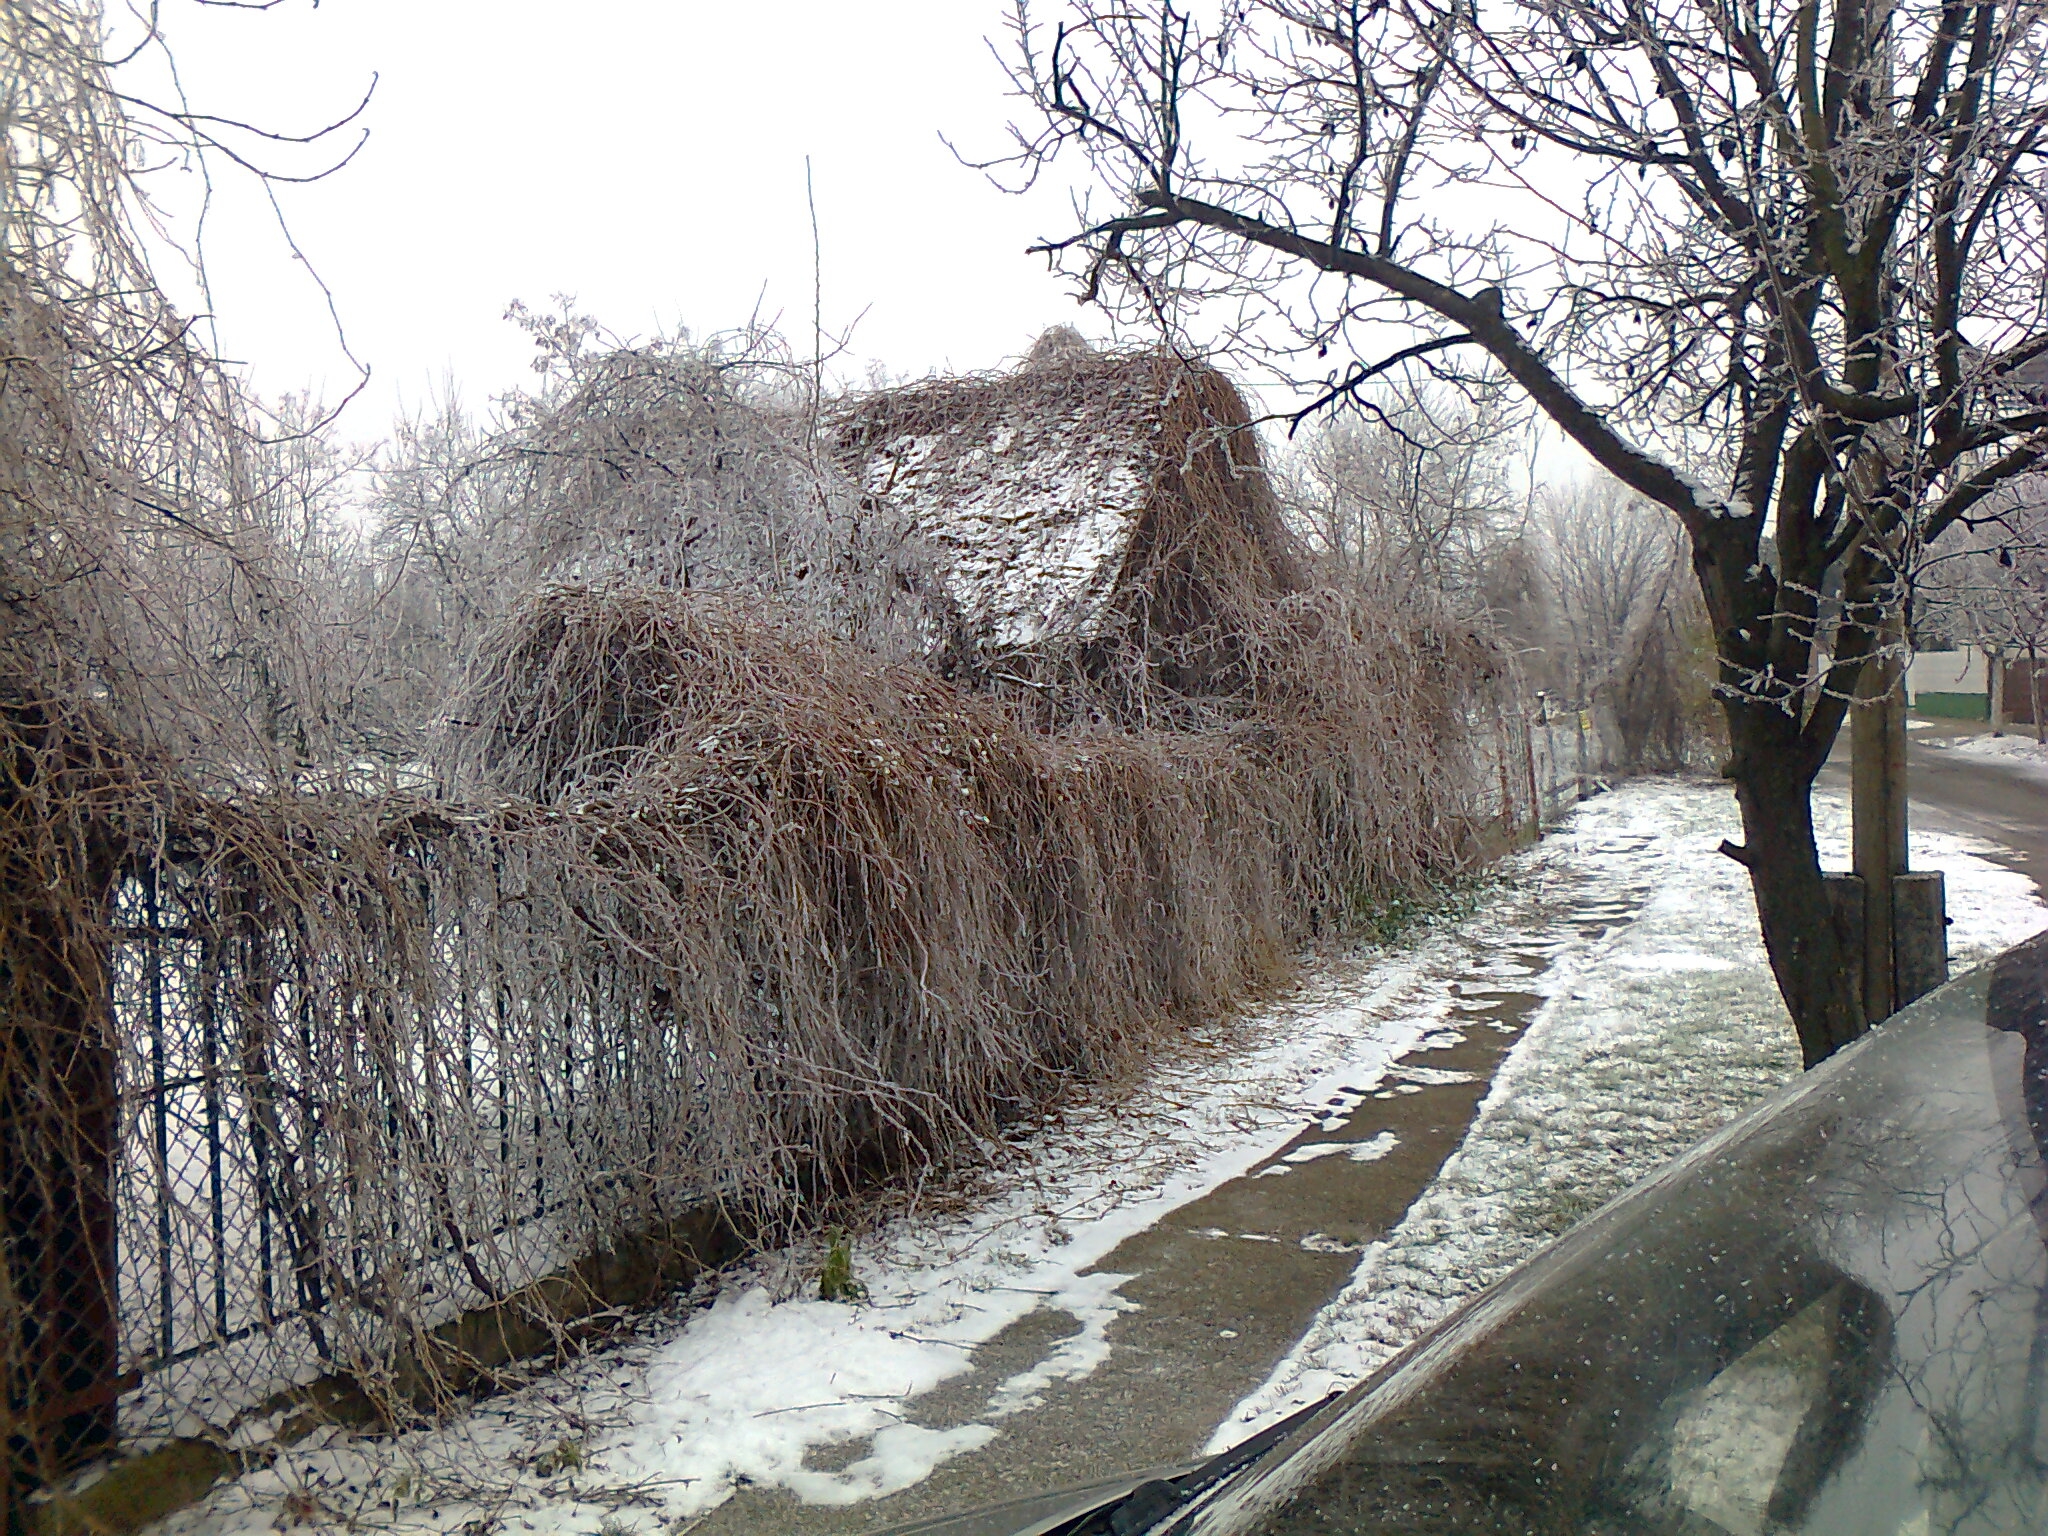
vegetation, plant, sky, water, snow, natural landscape, tree, twig, body of water, watercourse, bank, freezing, grass, landscape, rural area, waterway, trunk, frost, wood, road, precipitation, bridge, monochrome photography, woodland, monochrome, road surface, winter, reflection, forest, slope, ditch, canal, stream, path, street, channel, ice, fence, lane, trail, floodplain, winter storm, rain and snow mixed, river